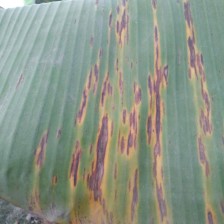
Label: sigatoka